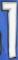
Number: 1